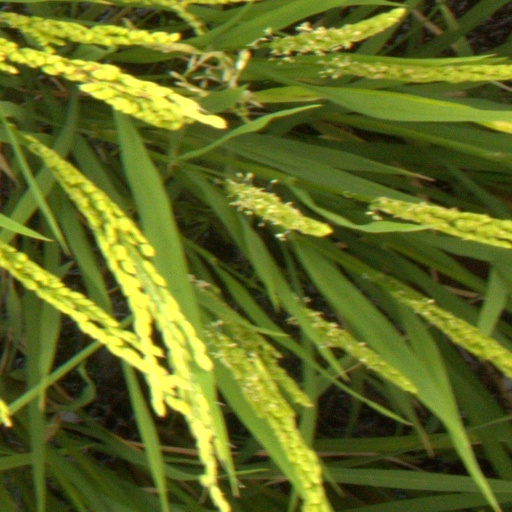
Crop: rice